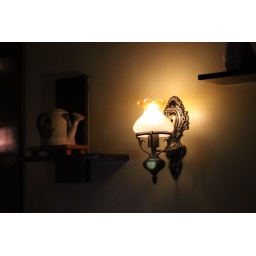
Picture of a Wall lamp at some pizza place in Davao. I don't remember the name of the place.